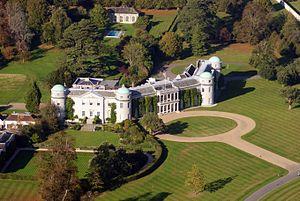
Goodwood House est un manoir du Sussex de l'Ouest, au Royaume-Uni. C'est le siège des ducs de Richmond.